Describe the emotion expressed in this image:  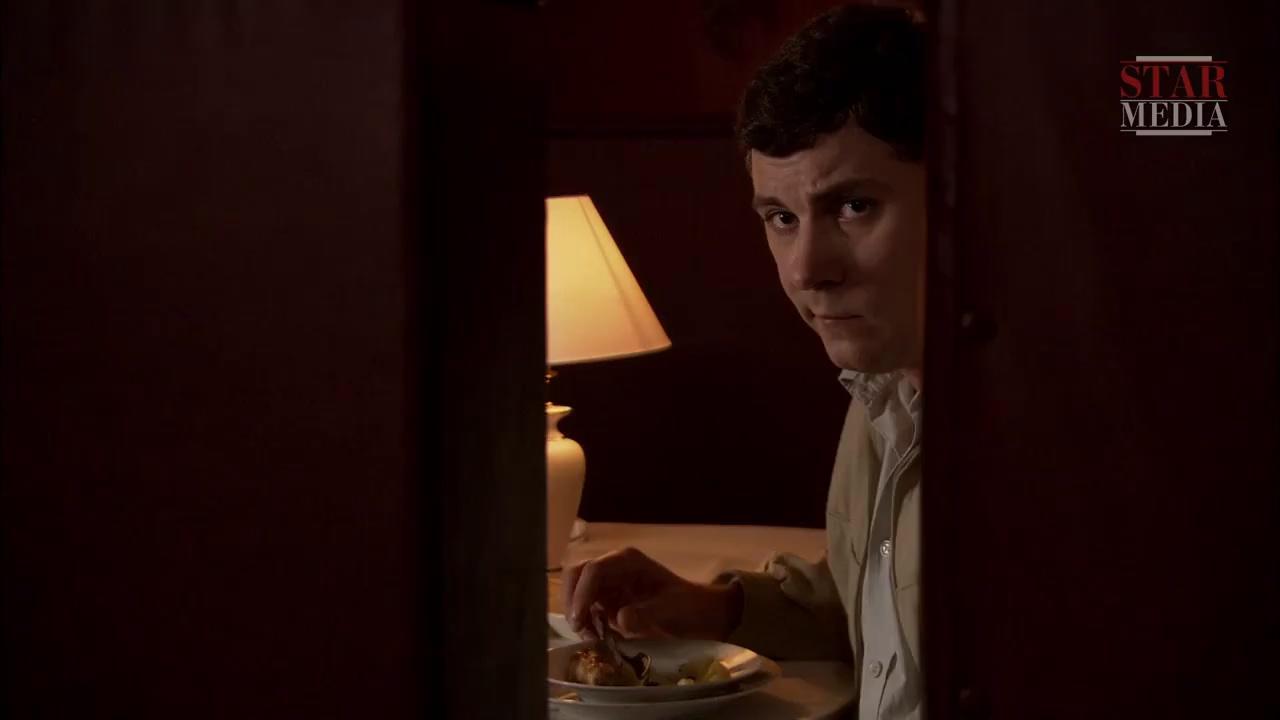
This person displays Suffering, valence and arousal with low intensity.